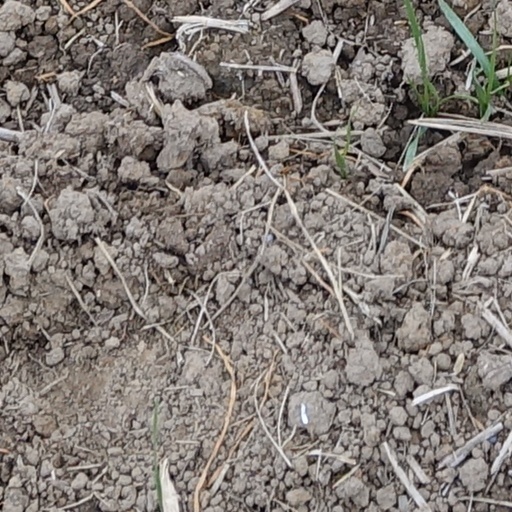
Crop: wheat